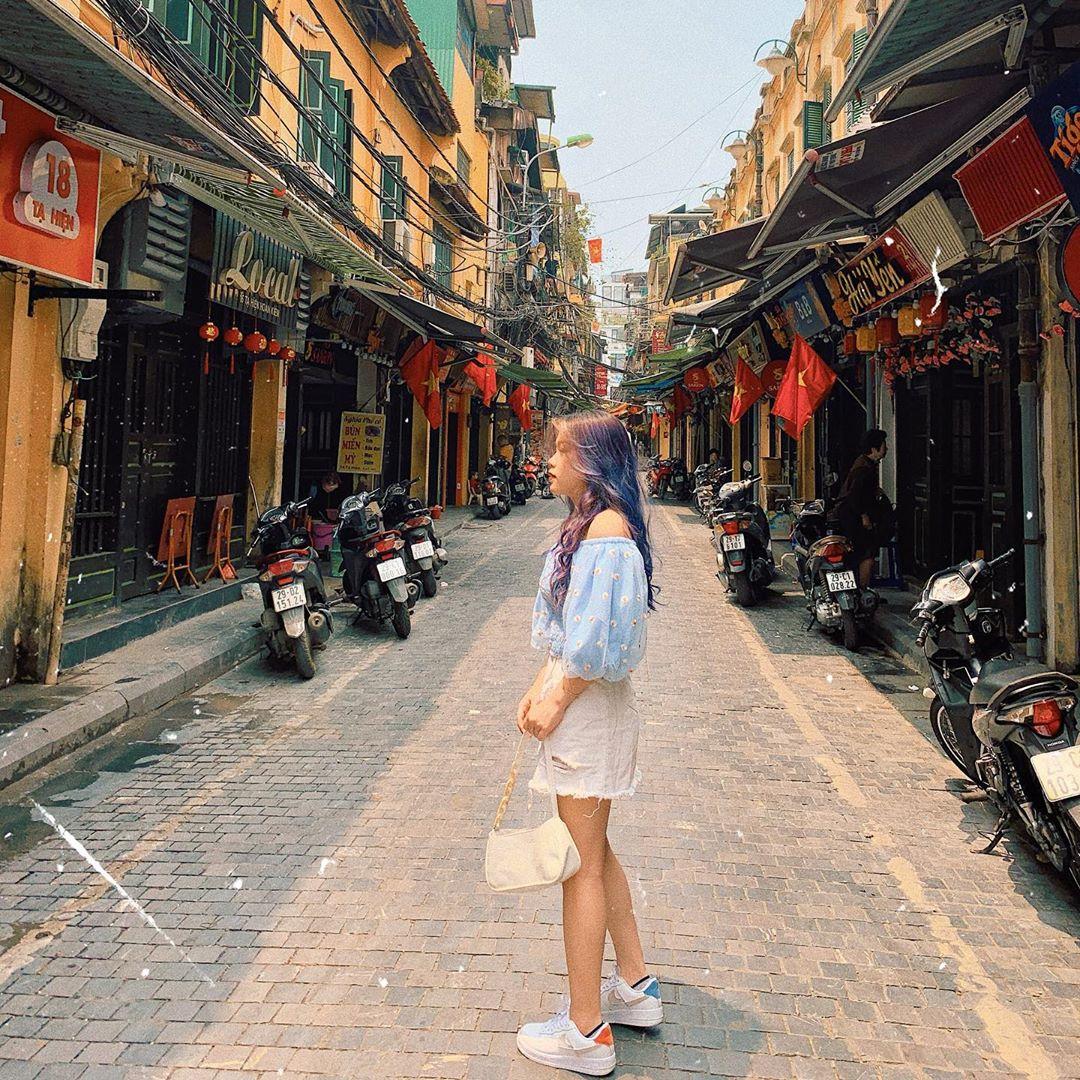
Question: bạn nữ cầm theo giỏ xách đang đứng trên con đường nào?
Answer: đường tạ hiện